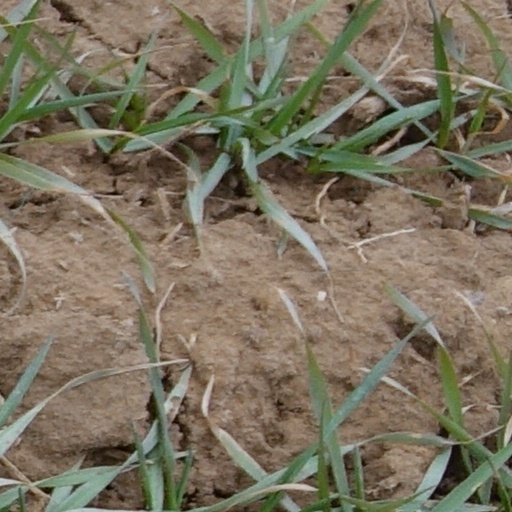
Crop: wheat